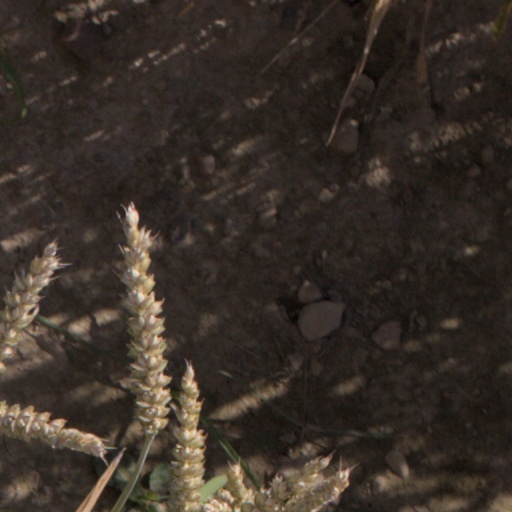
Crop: wheat